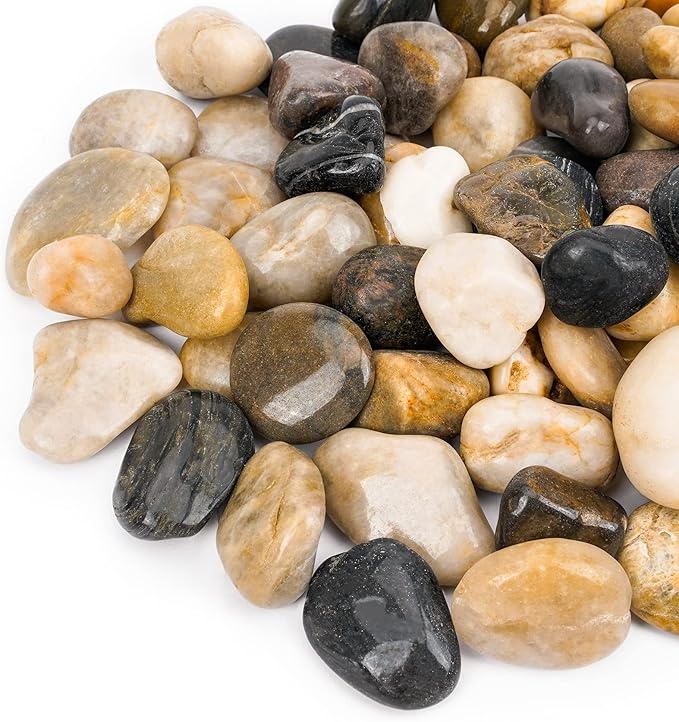
Mr. Fireglass Natural Polished Pebbles, 1 Inch Decorative Mixed Color Stones Aquarium Gravel River Rocks for Vase, Succulents, Landscaping and Home Decor (5-lb Bag)
Brand: Mr. Fireglass
About This 【Natural Polished Gravel with A Smooth Effect】 - These natural river stones are natural lightly polished and have a smooth finish with no rough edges, comes in a variety of natural colors, long-lasting beauty. The river rocks include a variety of different shades of browns, whites and black rocks, you can add beauty to your needs. 【Eco-Friendly & Safe to Use】 - Non-fading, non-degrade and non-toxic, round and soft with no sharp edges, it's also safe for kids that for some reason love to take and throw it. 【Perfect Decoration】 - Add an extra beauty as decoration for any leisure spaces like gardens, lawn, walkways, fountains, terrariums, vase fillers, potted plants, craft projects. High gloss and brightness characteristics make bonsai rocks especially suitable for water features, shines in swimming pools, aquariums, water gardens, ponds etc. 【An Upgrade To Mulch】 - Use indoors or outdoors, pebble mulch in interior or exterior garden bedsIt, does a wonderful job of covering the entire exposed aggregate flooring effectively hiding the unseemly pipes and tubes. 【Easy To Clean】 - Rinse with water and we recommend rinsing 3-4 times before first use. Weight: 5 pounds, Stone size: 1 inch.
Category: Home & Garden > Decor > Vase Fillers & Table Scatters > Vase Fillers